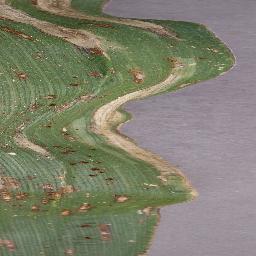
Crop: corn
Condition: (maize)_northern_blight